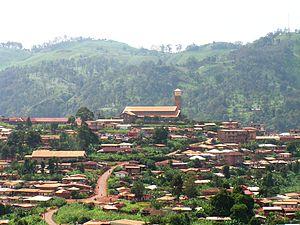
Kumbo — aussi appelée Banso — est une ville du Cameroun de la région du Nord-Ouest. C'est le chef lieu du département du Bui.